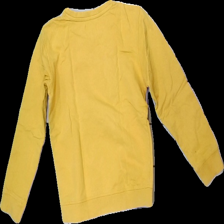
View: back
Type: Sweater
Category: Children
Brand: Not in the list
Brand text on label: DMD
Colors: Yellow
Material: 100% Cotton
Cut: Regular, C-collar
Size: 134
Season: All
Price range: 50-100
Recommended usage: Reuse
Description: yellow swetashirt